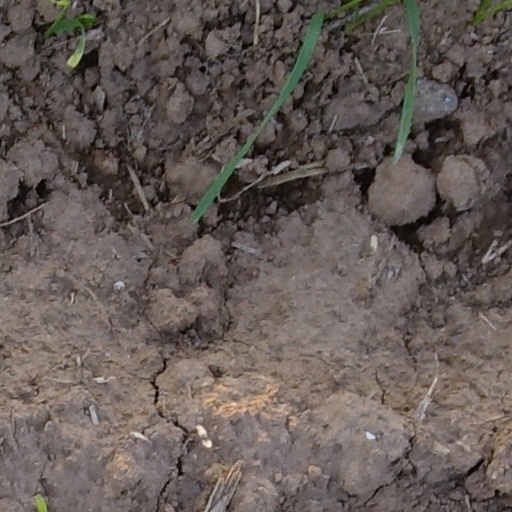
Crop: wheat